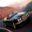
Label: automobile